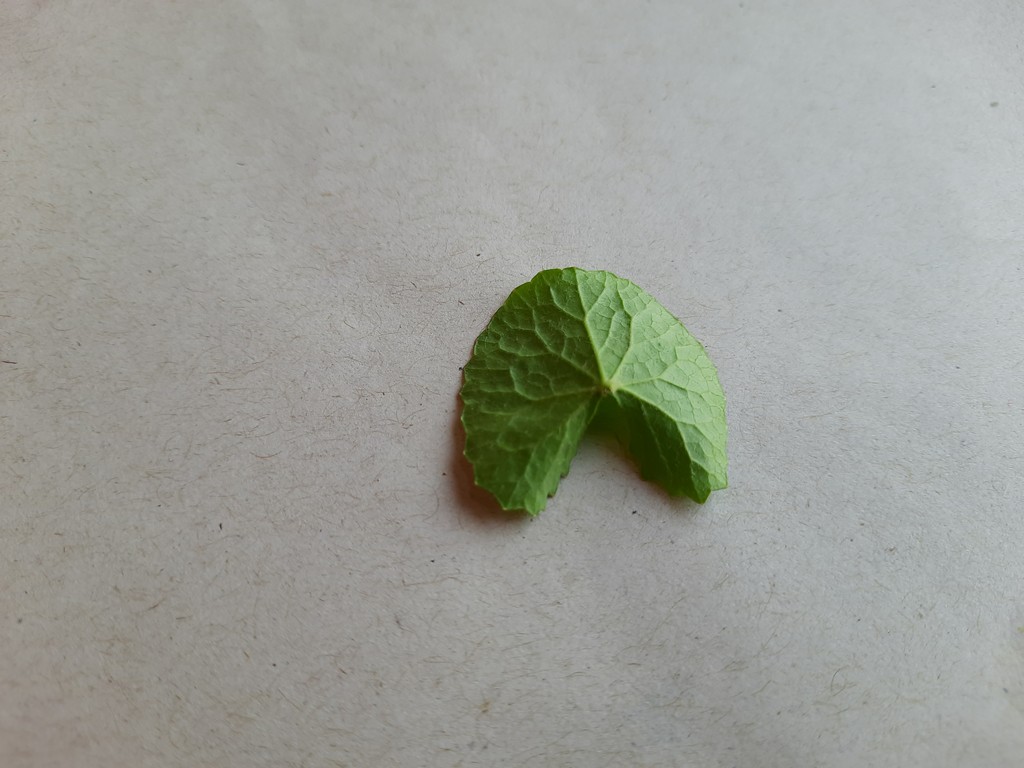
Label: Healthy